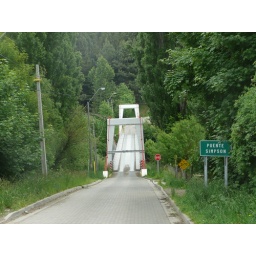
Suspension bridge over Simpson river in Coyhaique, Chile